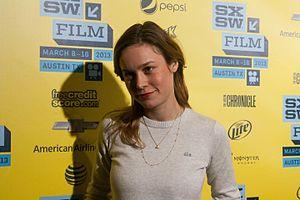
Brie Larson [bɹiː ˈlɑɹsən], née le 1ᵉʳ octobre 1989 à Sacramento en Californie, est une actrice, chanteuse et réalisatrice américaine.